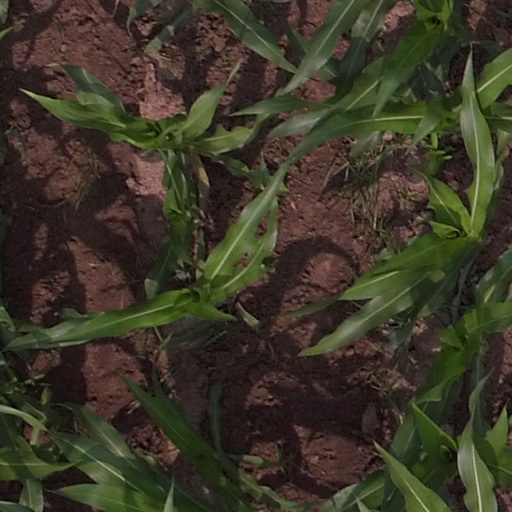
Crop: maize; corn